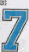
Number: 7